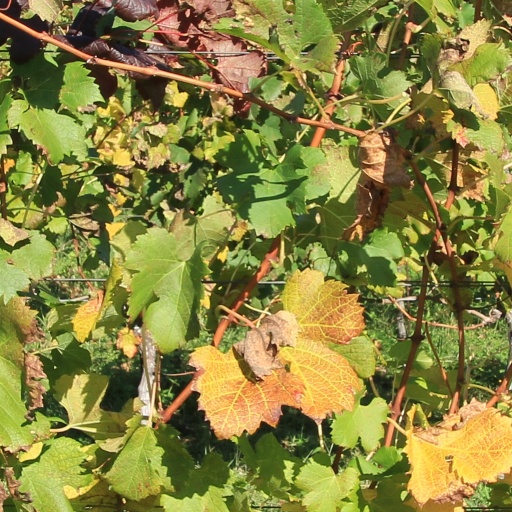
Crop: grape